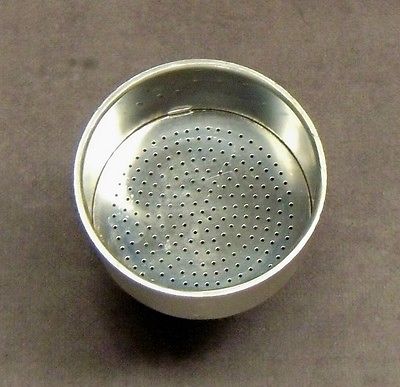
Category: coffee maker